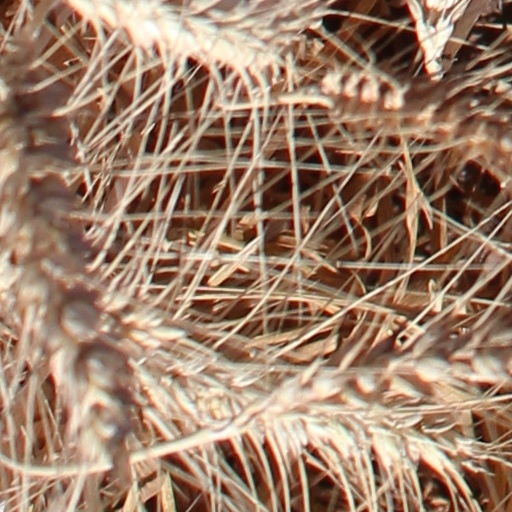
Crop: wheat